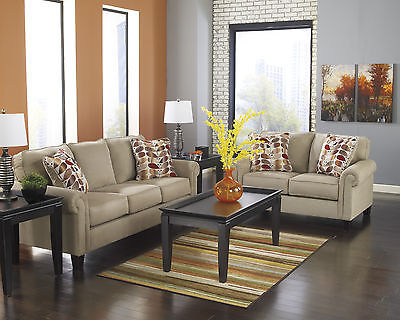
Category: sofa